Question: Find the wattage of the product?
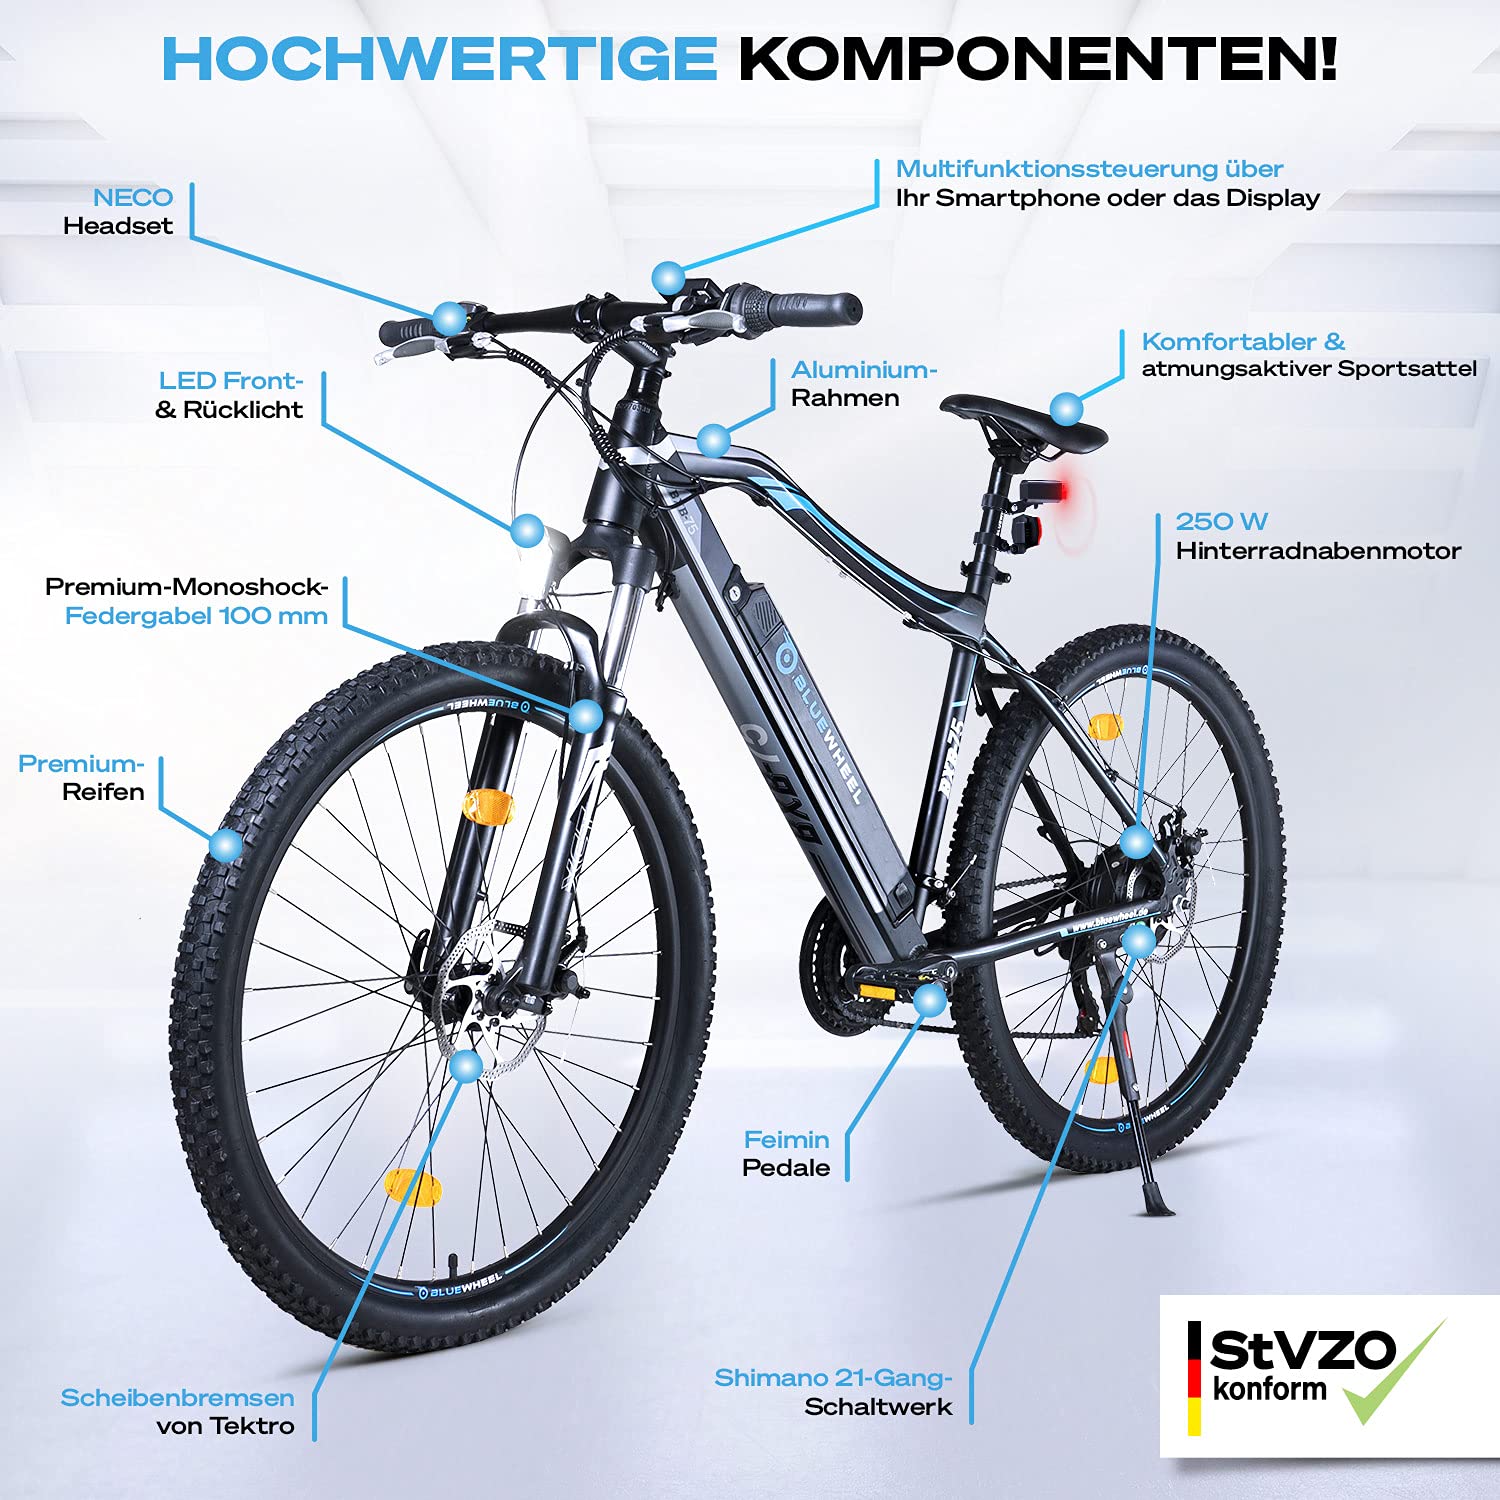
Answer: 250.0 watt